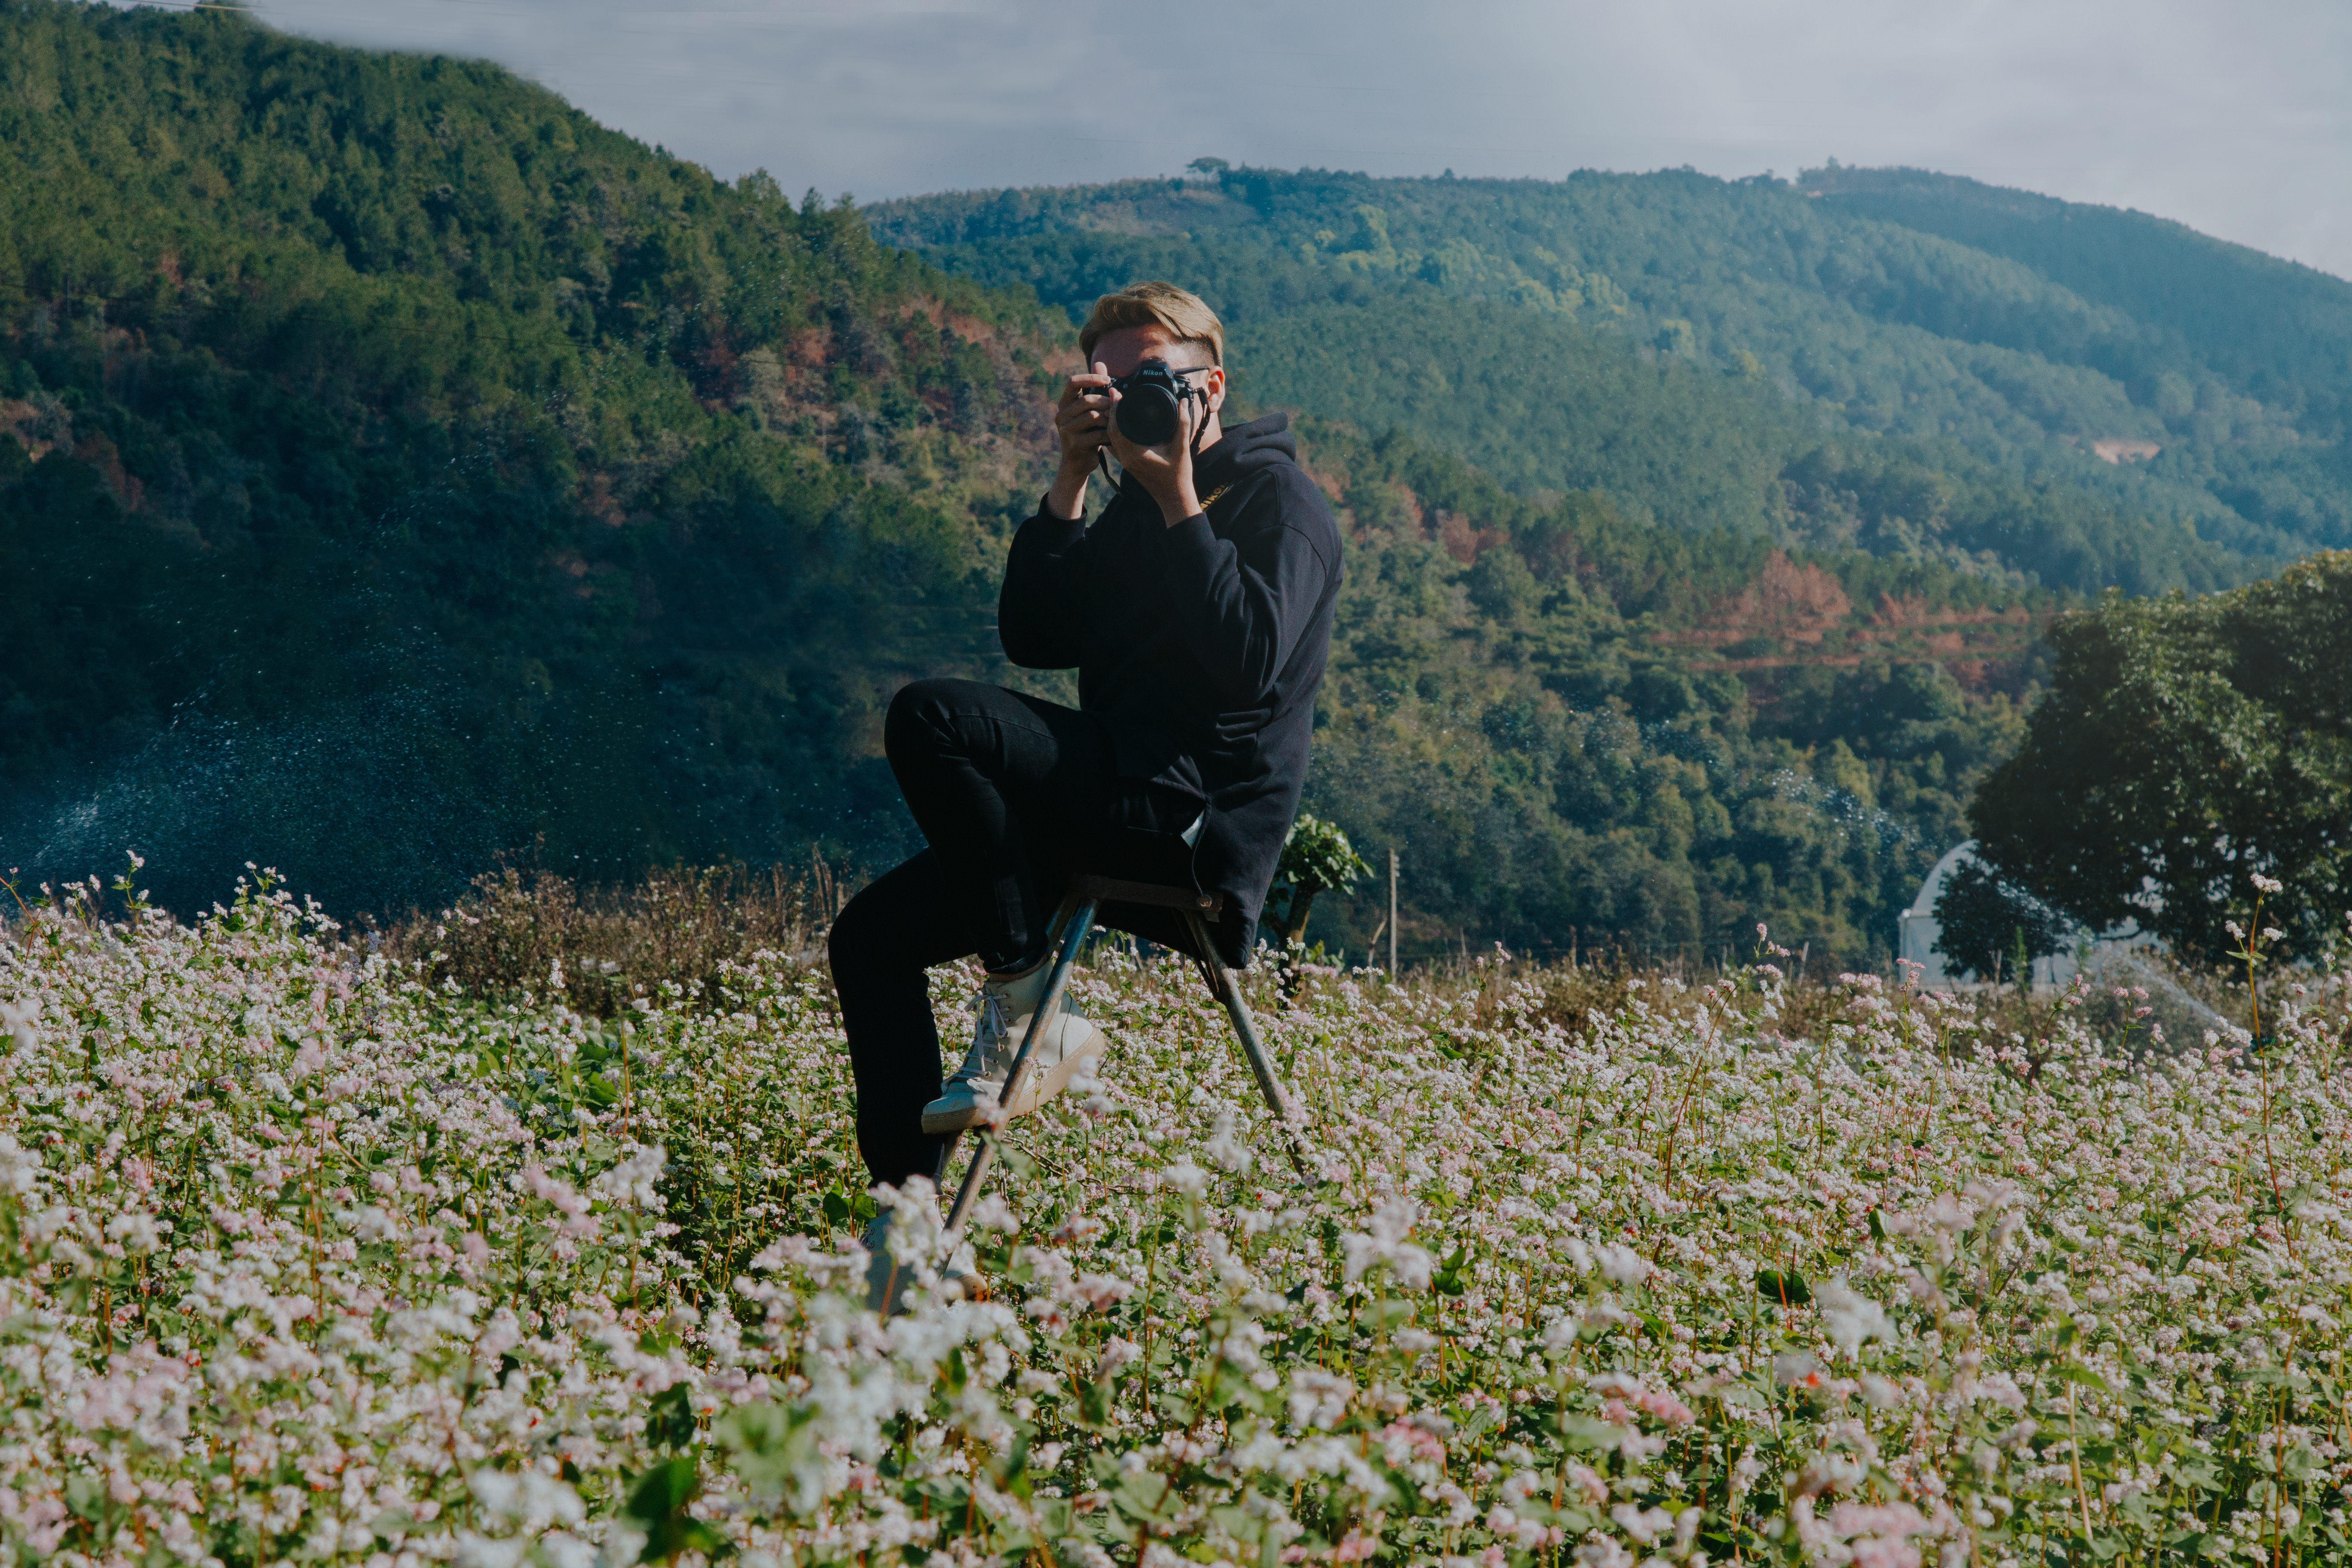
photographer, boy, art, mountainous landforms, plant, tree, mountain, wilderness, sky, hill, grass, outdoor recreation, ridge, mountain range, agriculture, adventure, field, landscape, plant community, recreation, rock, shrubland, fun, grass family, tourism, meadow, flower